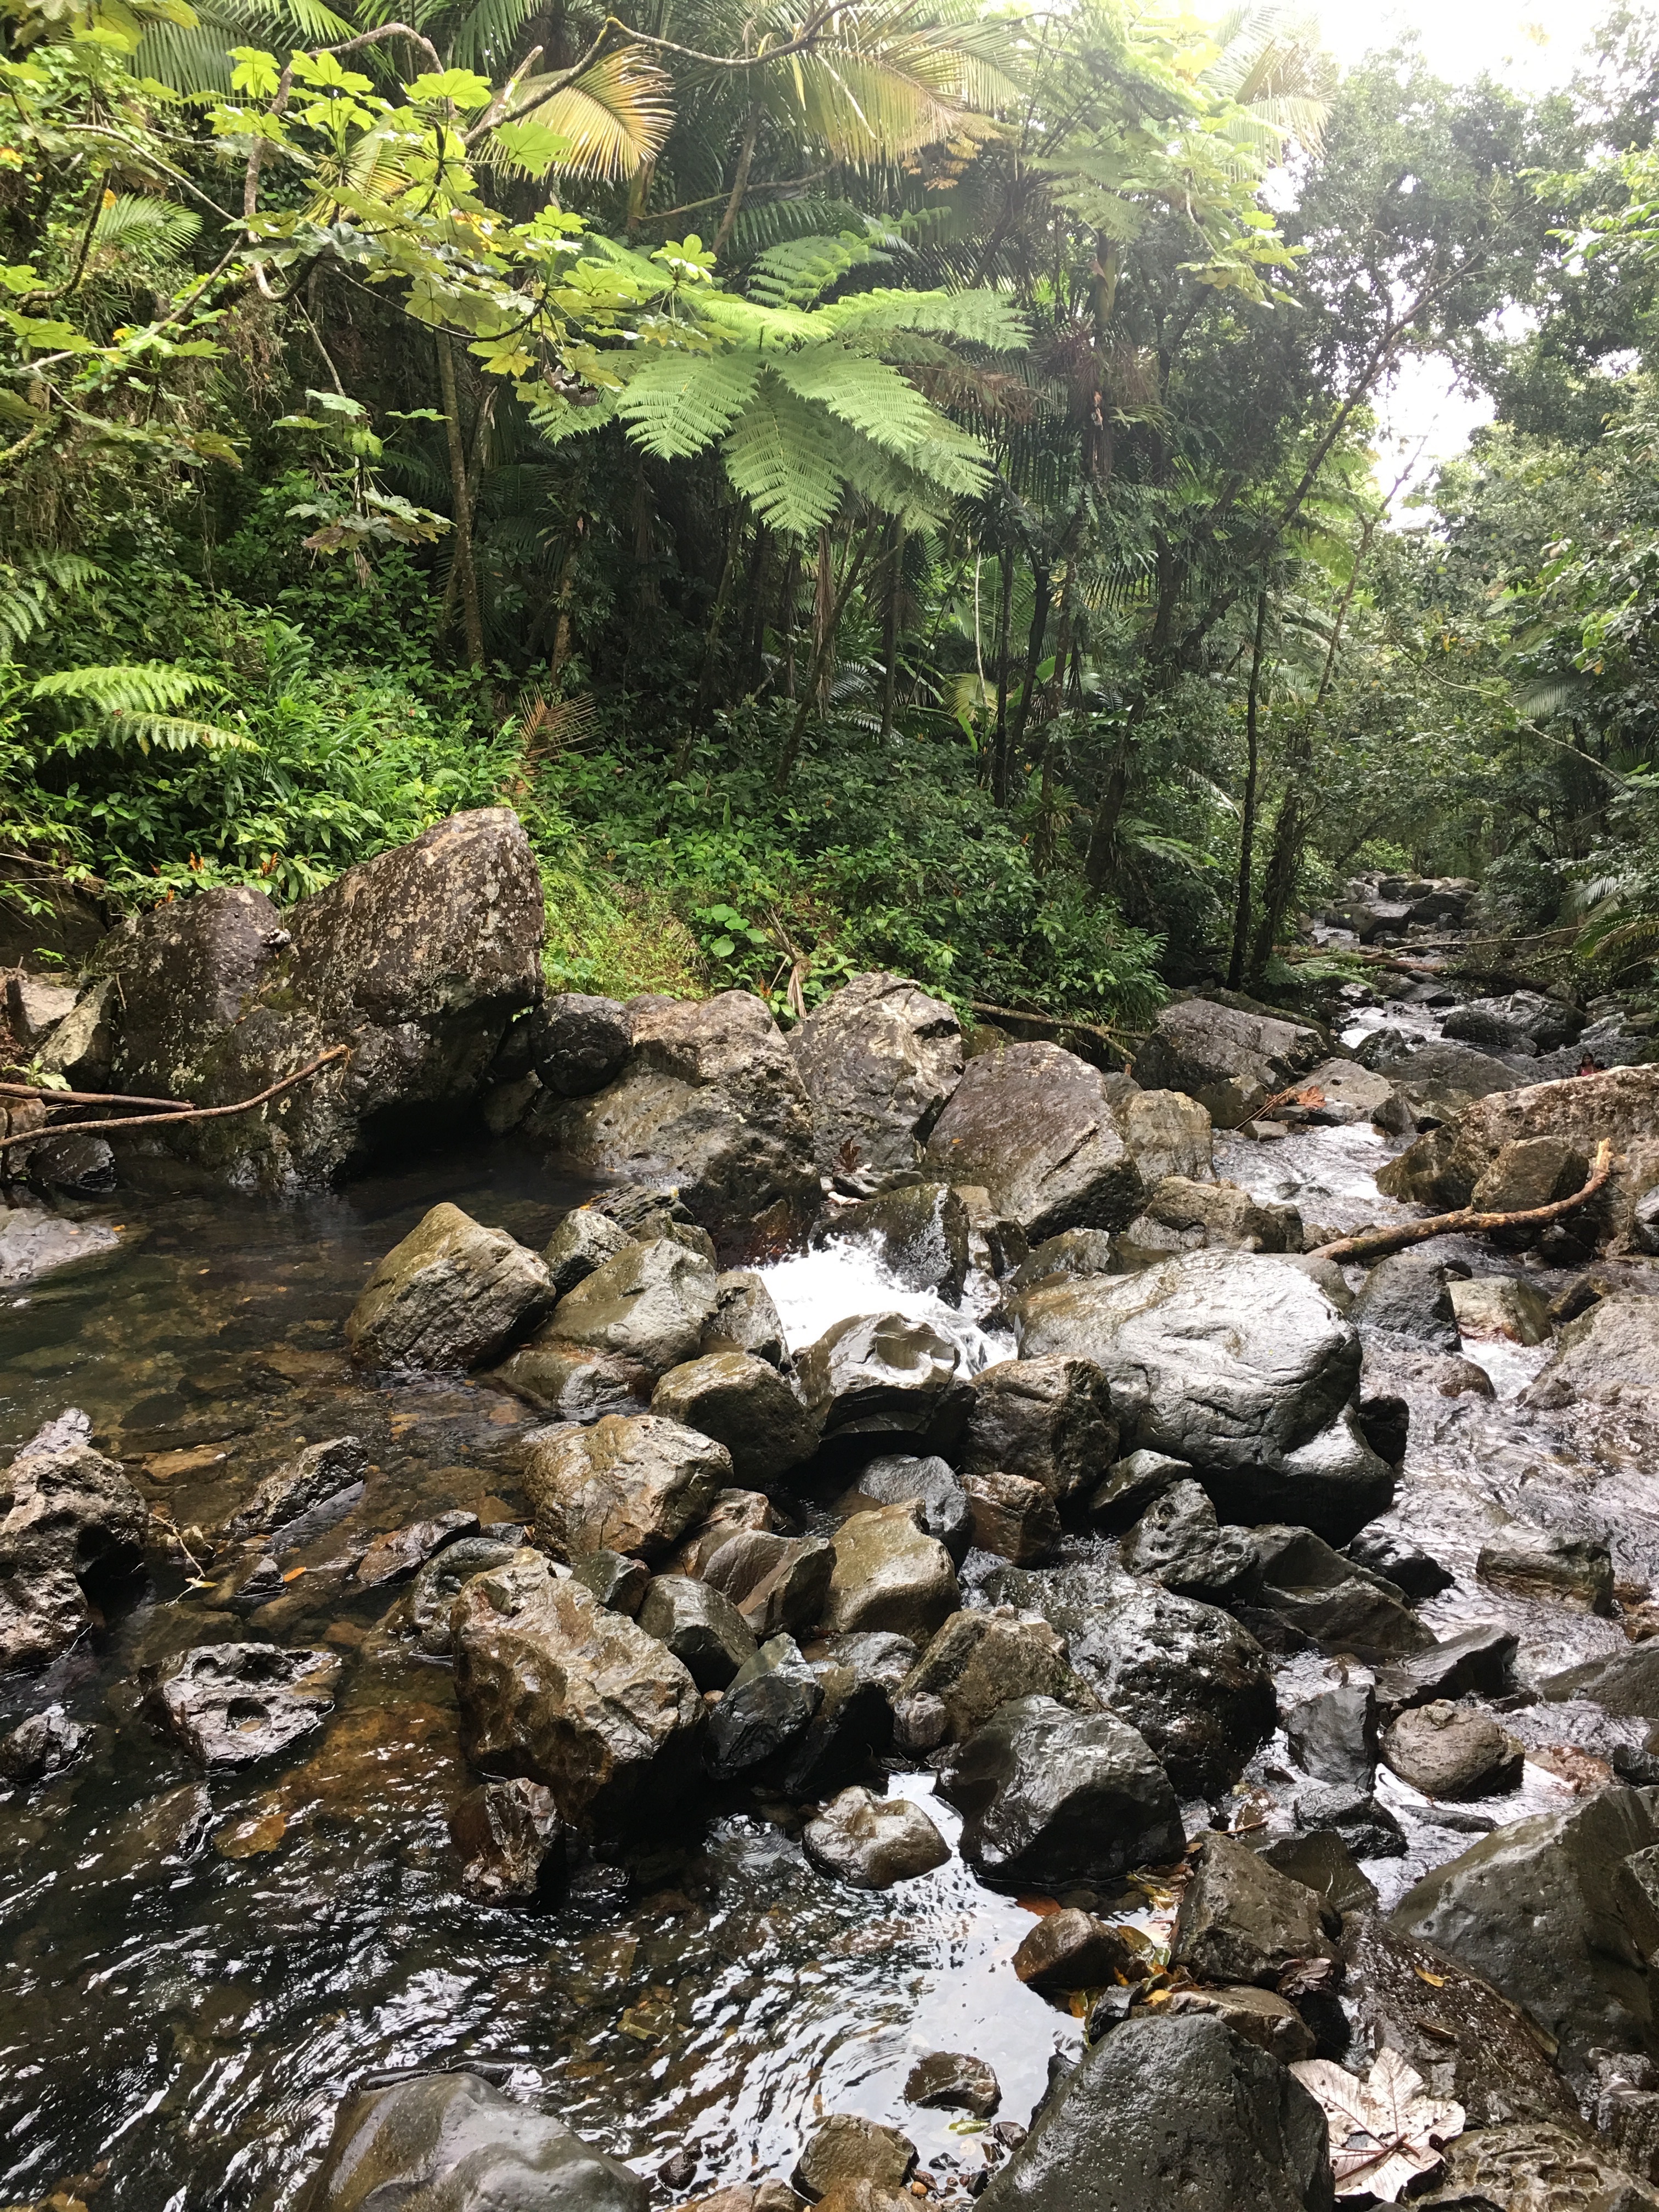
tree, water, forest, rock, waterfall, wilderness, river, valley, stream, jungle, rapid, body of water, rainforest, woodland, water feature, landform